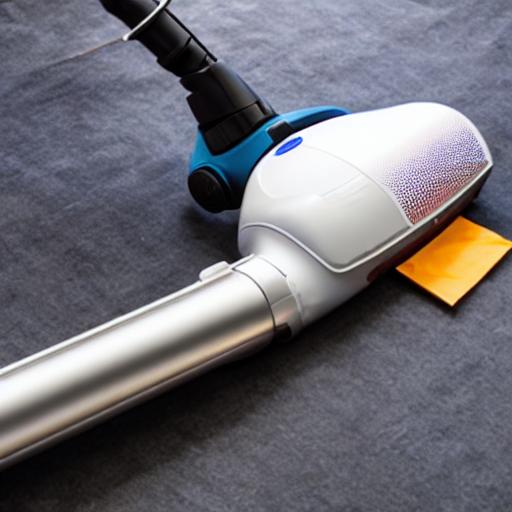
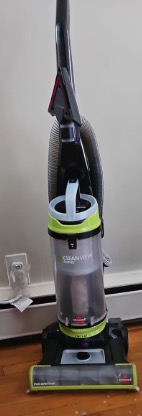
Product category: items_vacuum
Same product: no